Giraffas

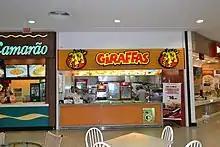

The company experienced difficulties after the implementation of the Real Plan. With the fall in inflation, earnings decreased and the model used by the partners proved to be unviable soon, as the company went into receivership. In 1996, due to financial crisis, the chain was sold to three friends of the owners: Felipe Barreto, Luciana Morais e Luciana Vasconcelos. The trio, completely inexperienced in the business, invested in the franchise system to grow and in 1998 undid the ten unique shops in possession of the company inherited from the former administration.